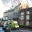
Label: ambulance